Margaret of Parma

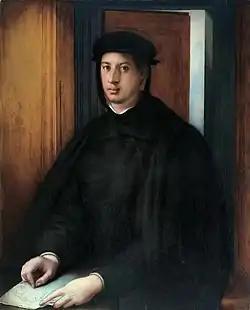
Alessandro de' Medici, Duke of Florence

Her early life followed a strict routine set forth by her father, Charles V, who used his daughter as part of his plans to secure his empire.